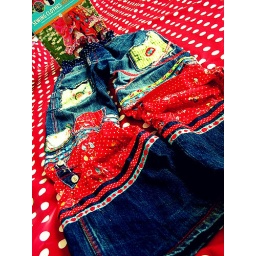
...made from the book &amp;quot;sewing clothes kids love&amp;quot; by nancy langdon/sabine pollehn. pockets by huups. trim by farbenmix. blogged